Aleppo

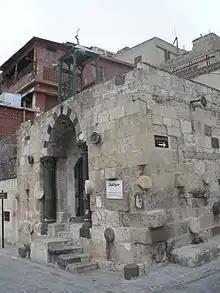
Al-Qaiqan Mosque was originally a Hittite pagan temple during ancient times; in addition, a stone block with Anatolian hieroglyphs can be found on the southern wall.

Naram-Sin of Akkad mentioned his destruction of Ebla and Armanum, in the 23rd century BC. However, the identification of Armani in the inscription of Naram-Sim as Armi in the Eblaite tablets is heavily debated, as there was no Akkadian annexation of Ebla or northern Syria.